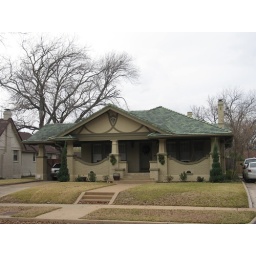
Ft. Worth, Texas. Green tiled roof and a window in the front gable.